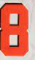
Number: 8